University of Pisa

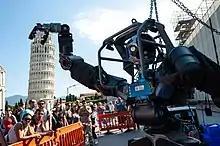
Humanoid robot of the Research Center “E.Piaggio” posing near the Tower of Pisa during the European Researchers' Night, 2015

The Ruberti reform of 1989, which envisaged the statutory autonomy of universities, forced the university to approve a new Statute, whose overall structure was only called into question with the so-called “Gelmini reform” in 2010. This led to the adoption of the 2012 Statute and the organizational layout which excluded the 11 Faculties in favour of 20 Departments.